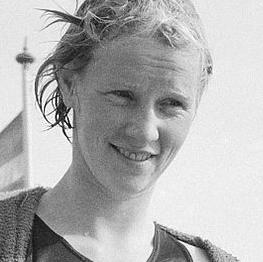
Age: 19